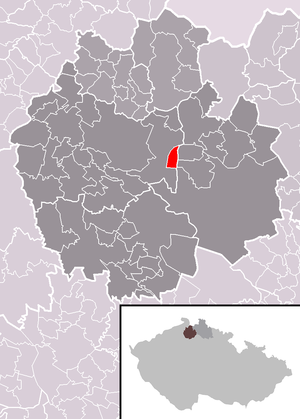
Bohatice est une commune du district et de la région de Liberec, en République tchèque. Sa population s'élevait à 212 habitants en 2018.